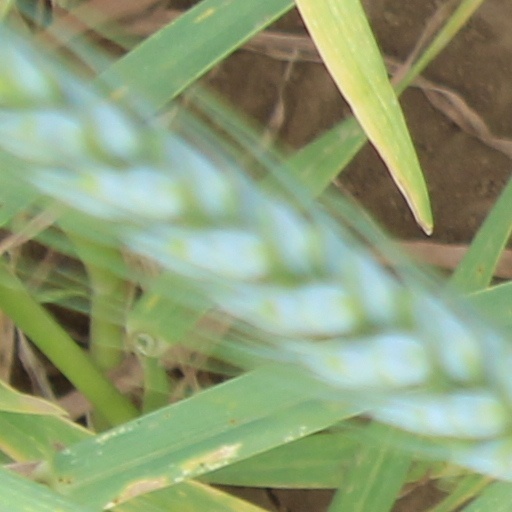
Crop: wheat